Jan Hus

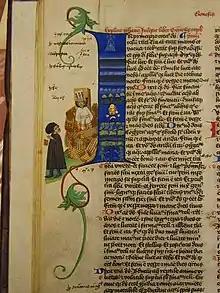
The oldest-known representation of Jan Hus is from the Martinická Bible 1430.

The condemnation of Jan Hus took place on 6 July 1415 in the presence of the assembly of the council in the cathedral. After the High Mass and Liturgy, Hus was led into the church. The Bishop of Lodi (then Giacomo Balardi Arrigoni) delivered an oration on the duty of eradicating heresy; various theses of Hus and Wycliffe and a report of his trial were then read.